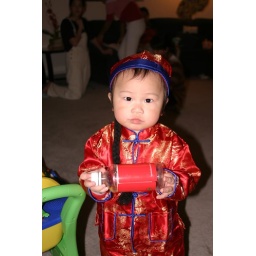
My cute little nephew in traditional clothing